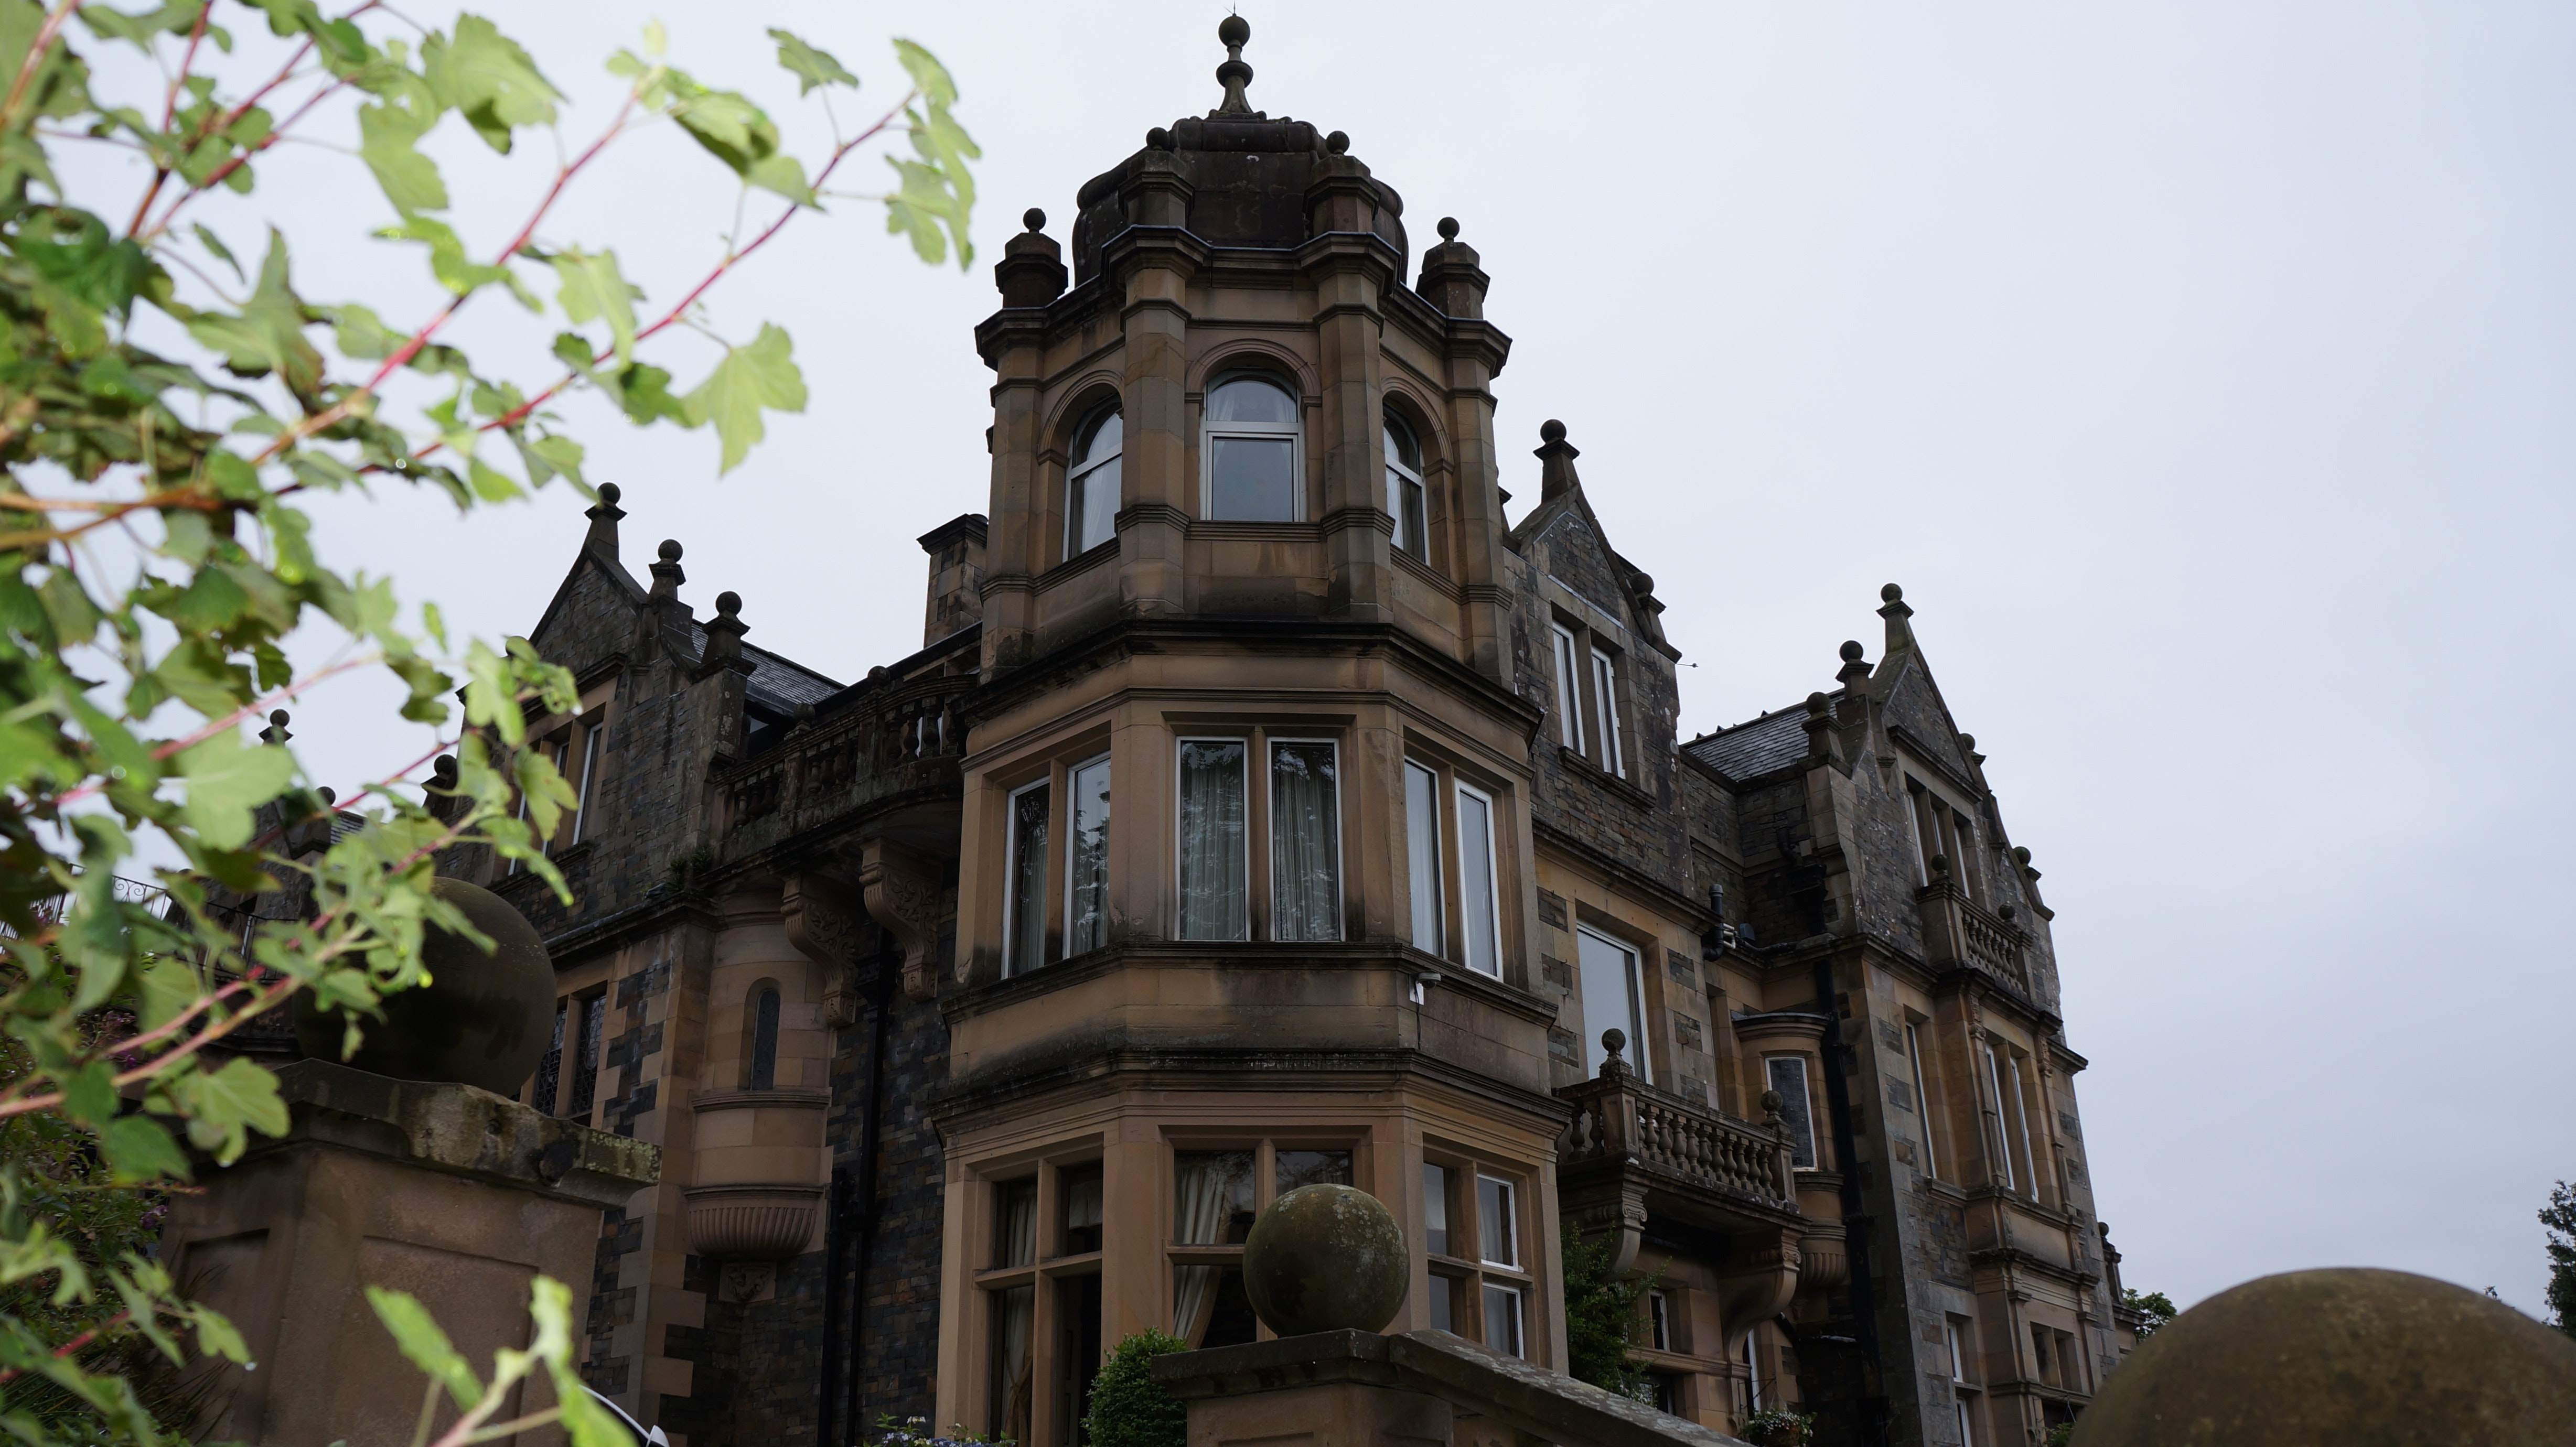
building, architecture, landmark, medieval architecture, classical architecture, stately home, mansion, tree, chateau, estate, palace, facade, house, historic site, turret, plant, historic house, manor house, listed building, city